Eric Coates

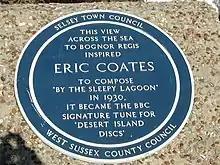
Blue plaque at Selsey, commemorating the composition of "By the Sleepy Lagoon"

Coates's orchestral works are the core of his output, and are the best known. He wrote a few works outside his normal genre – a rhapsody for saxophone and orchestra in 1936 and a "symphonic rhapsody" on Richard Rodgers's "With a song in my heart" – his only treatment of music by another composer. The most extended of his orchestral works (at just under 20 minutes in length) is the tone poem "The Enchanted Garden" (1938), derived from an abortive ballet on the theme of the Seven Dwarfs, originally composed for André Charlot. But in the main his orchestral works fall into categories: suites, phantasies, marches and waltzes, plus a stand-alone overture and other short orchestral items.